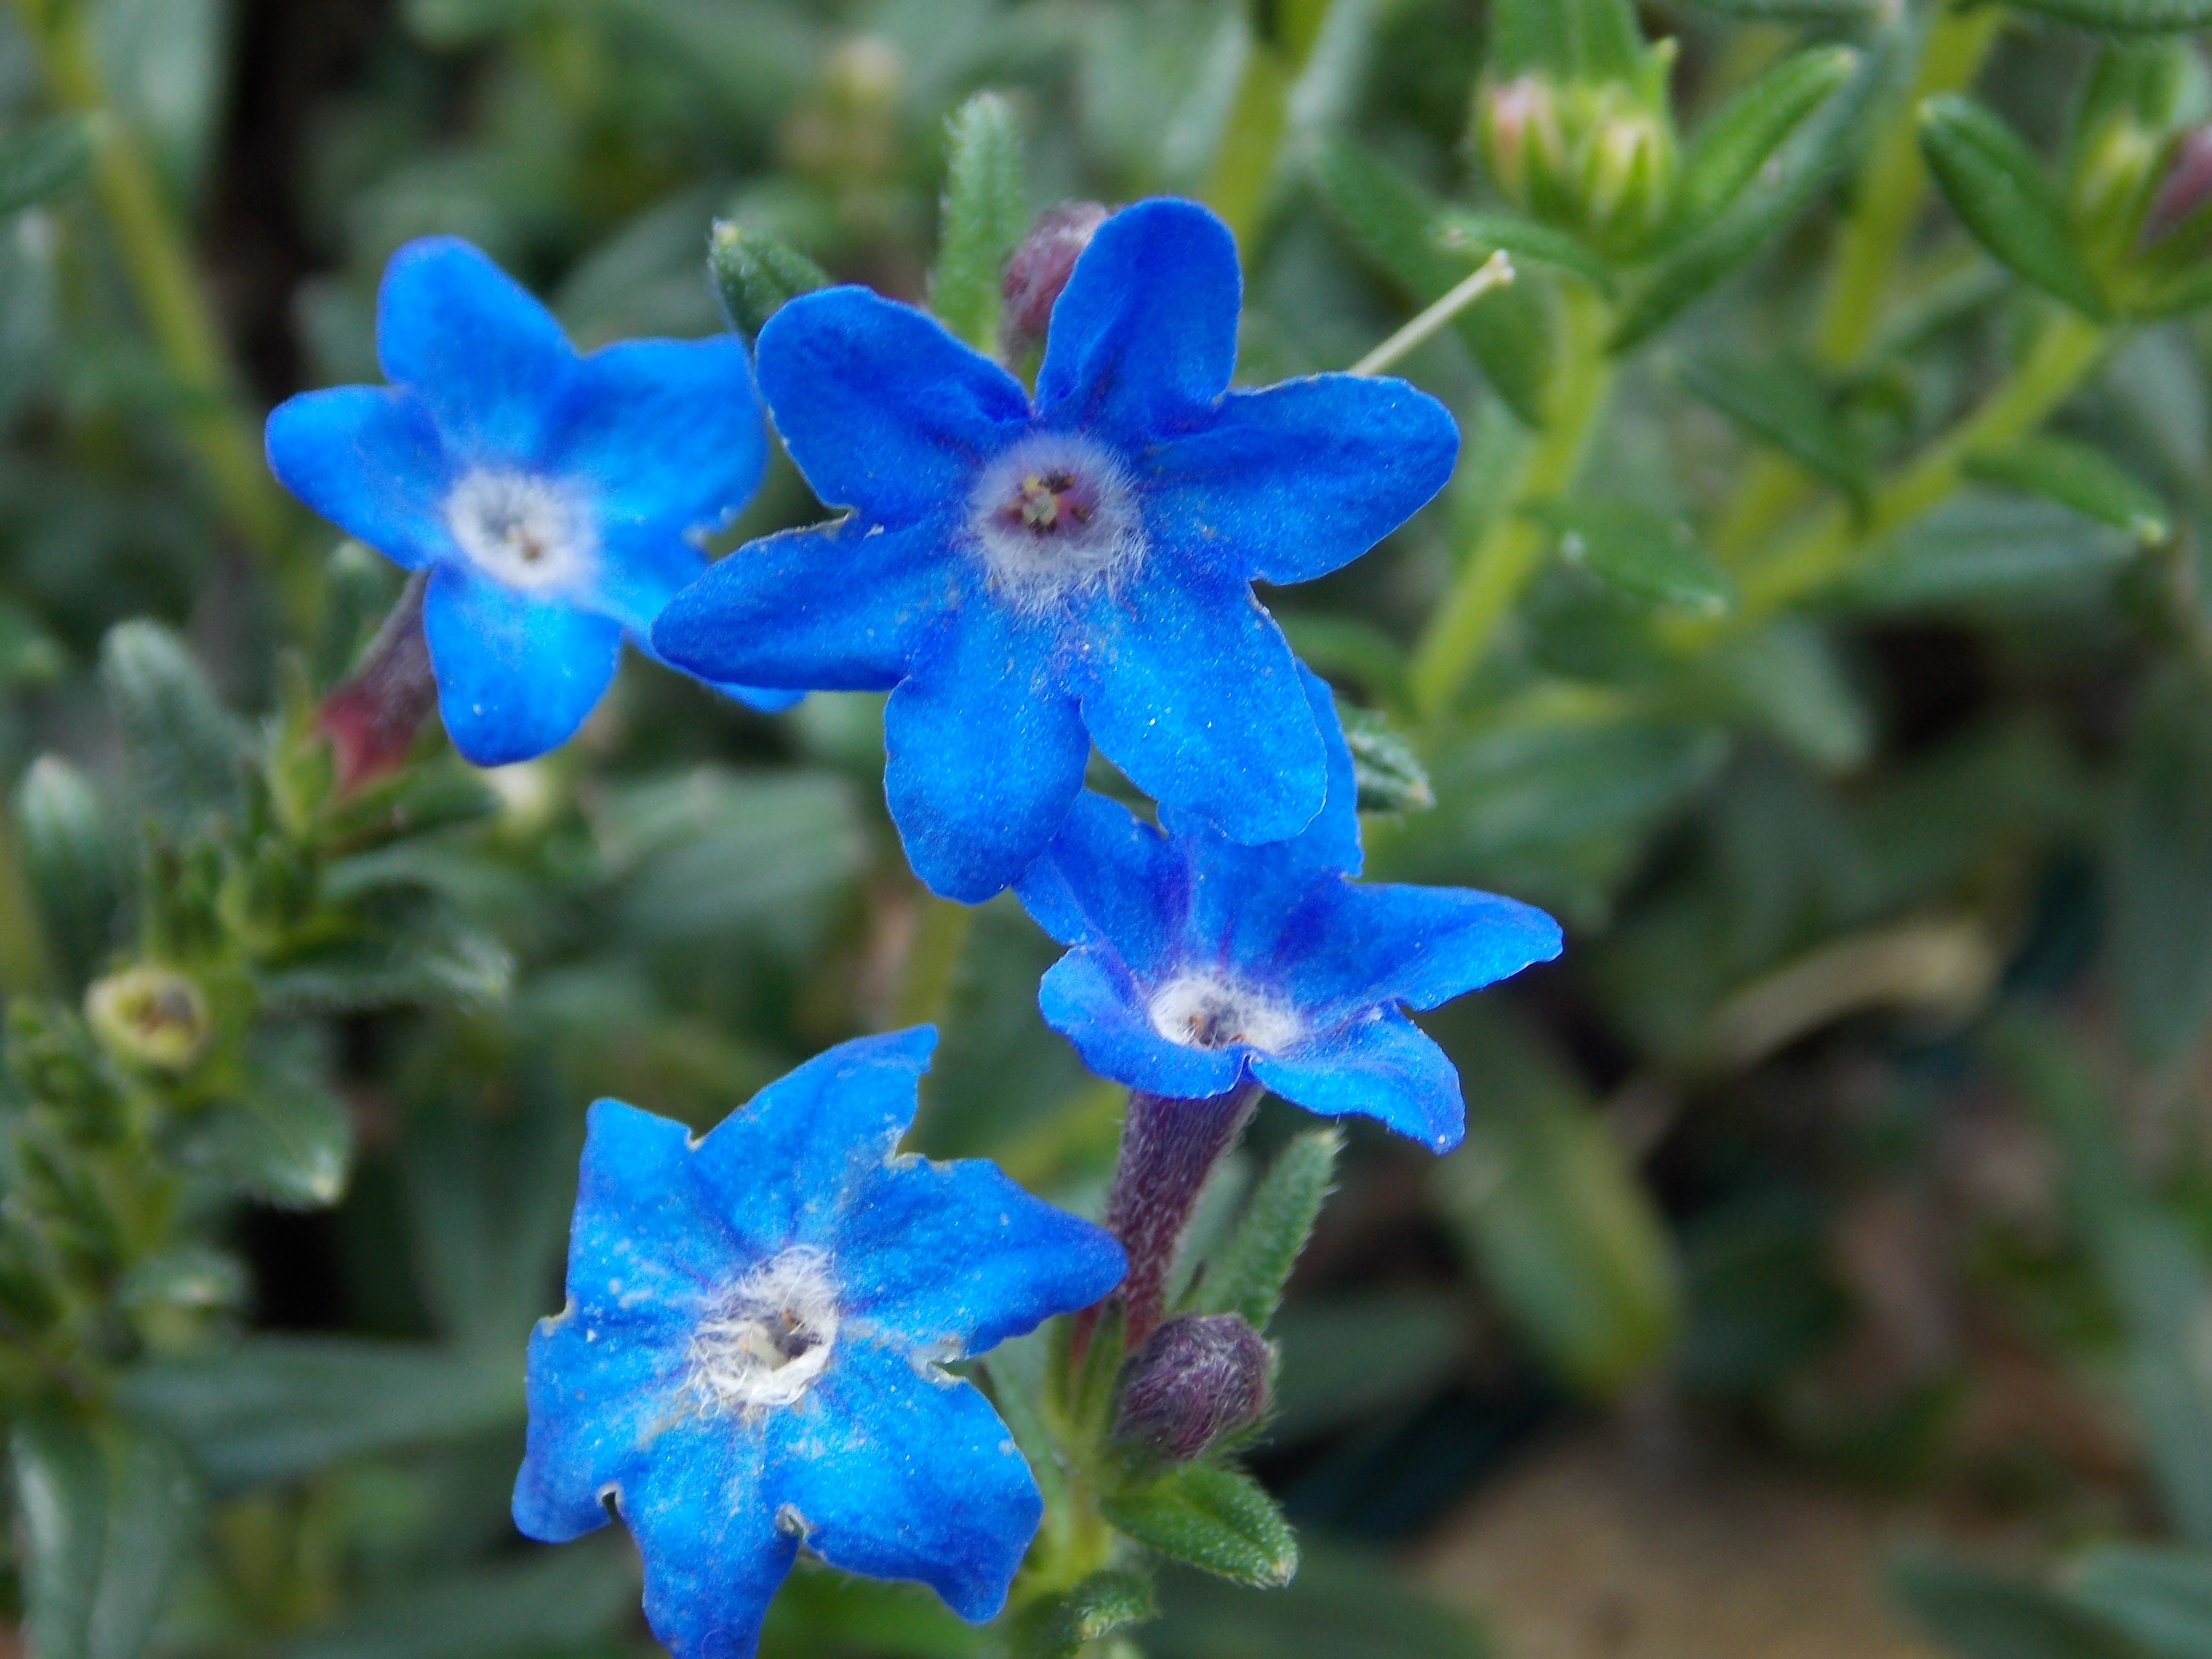
nature, plant, flower, spring, herb, botany, blue, close, flora, wildflower, viola, flowering plant, dayflower, bellflower family, annual plant, land plant, violet family, dayflower family, alkanna tinctoria